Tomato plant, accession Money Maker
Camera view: bottom (45 deg); turntable rotation: 180 degrees
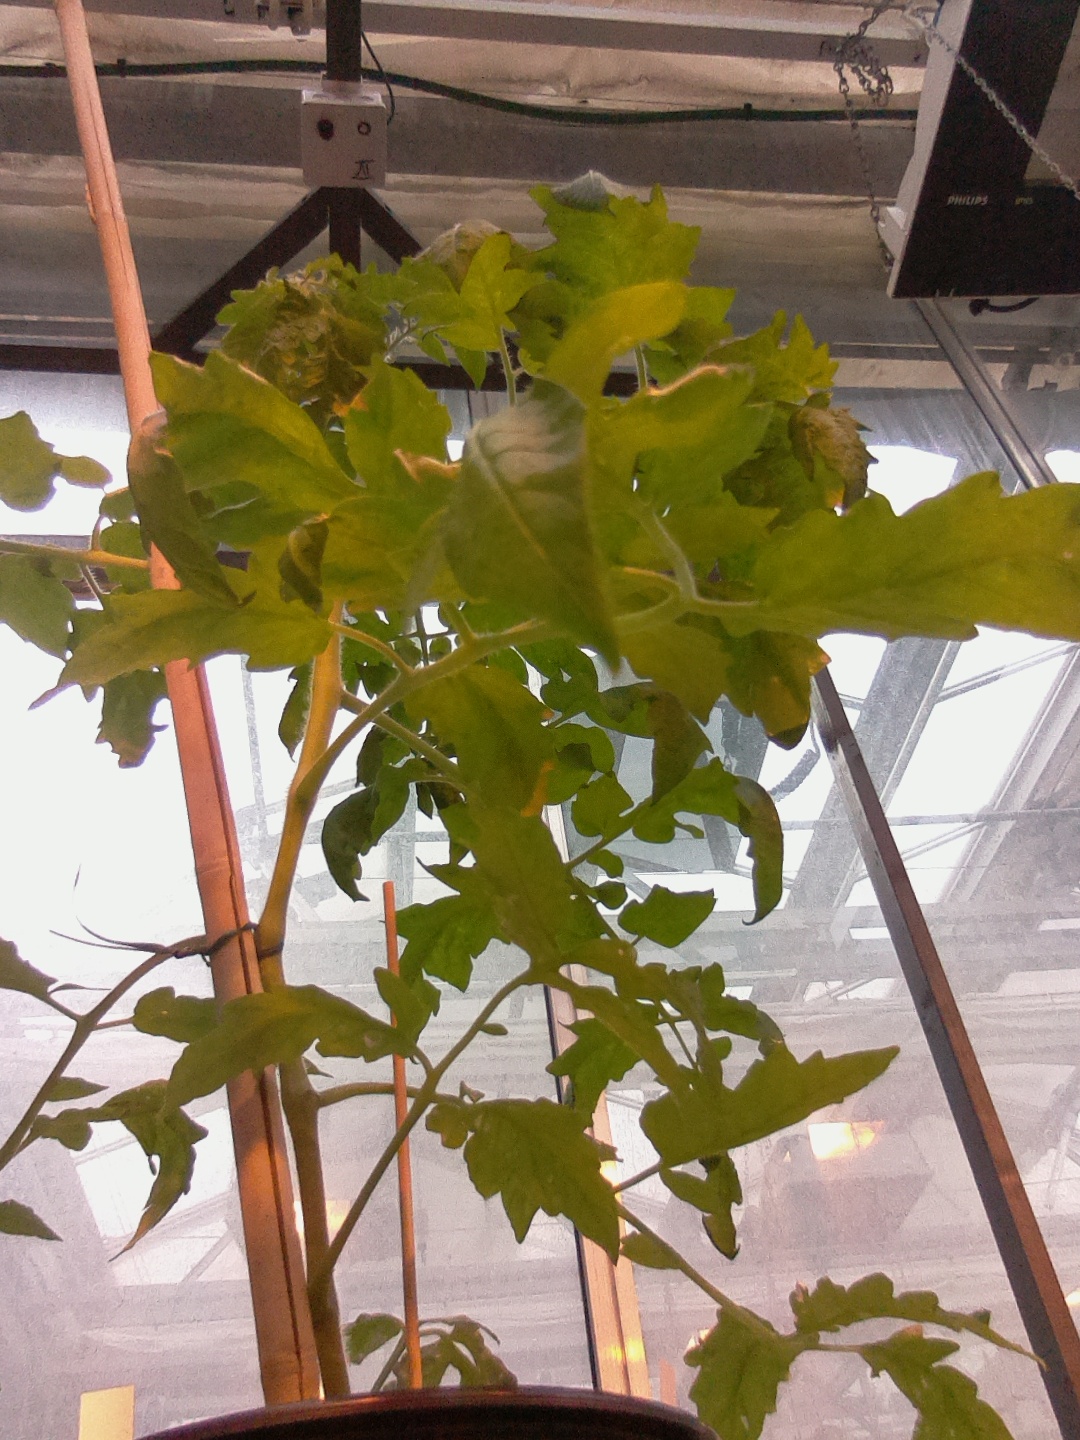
BBCH growth stage 51: First inflorence visible, visible closed flower bud